Proto-Indo-European mythology

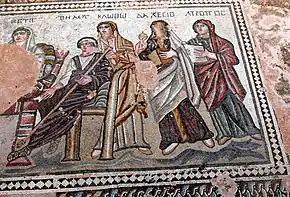
Late second-century AD Greek mosaic from the House of Theseus at Paphos Archaeological Park on Cyprus showing the three Moirai: Klotho, Lachesis, and Atropos, standing behind Peleus and Thetis, the parents of Achilles.

Based on the similarity of motifs attested over a wide geographical extent, it is very likely that Proto-Indo-European beliefs featured some sorts of beautiful and sometimes dangerous water goddesses who seduced mortal men, akin to the Greek naiads, the nymphs of fresh waters. The Vedic Apsarás are said to frequent forest lakes, rivers, trees, and mountains. They are of outstanding beauty, and Indra sends them to lure men. In Ossetic mythology, the waters are ruled by Donbettyr ("Water-Peter"), who has daughters of extraordinary beauty and with golden hair. In Armenian folklore, the Parik take the form of beautiful women who dance amid nature. The Slavonic water nymphs "víly" are also depicted as alluring maidens with long golden or green hair who like young men and can do harm if they feel offended. The Albanian mountain nymphs, Perit and Zana, are portrayed as beautiful but also dangerous creatures. Similar to the Baltic nymph-like Laumes, they have the habit of abducting children. The beautiful and long-haired Laumes also have sexual relations and short-lived marriages with men. The Breton Korrigans are irresistible creatures with golden hair wooing mortal men and causing them to perish for love. The Norse Huldra, Iranian Ahuraīnīs and Lycian Eliyãna can likewise be regarded as reflexes of the water nymphs.